Our Country (film)

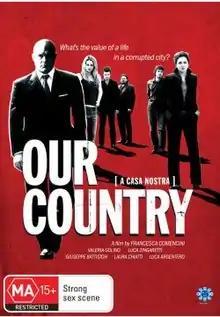

Our Country is a 2006 Italian drama film directed by Francesca Comencini. It entered the competition at the 2006 Rome Film Festival.